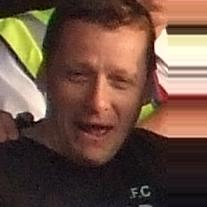
Age: 40